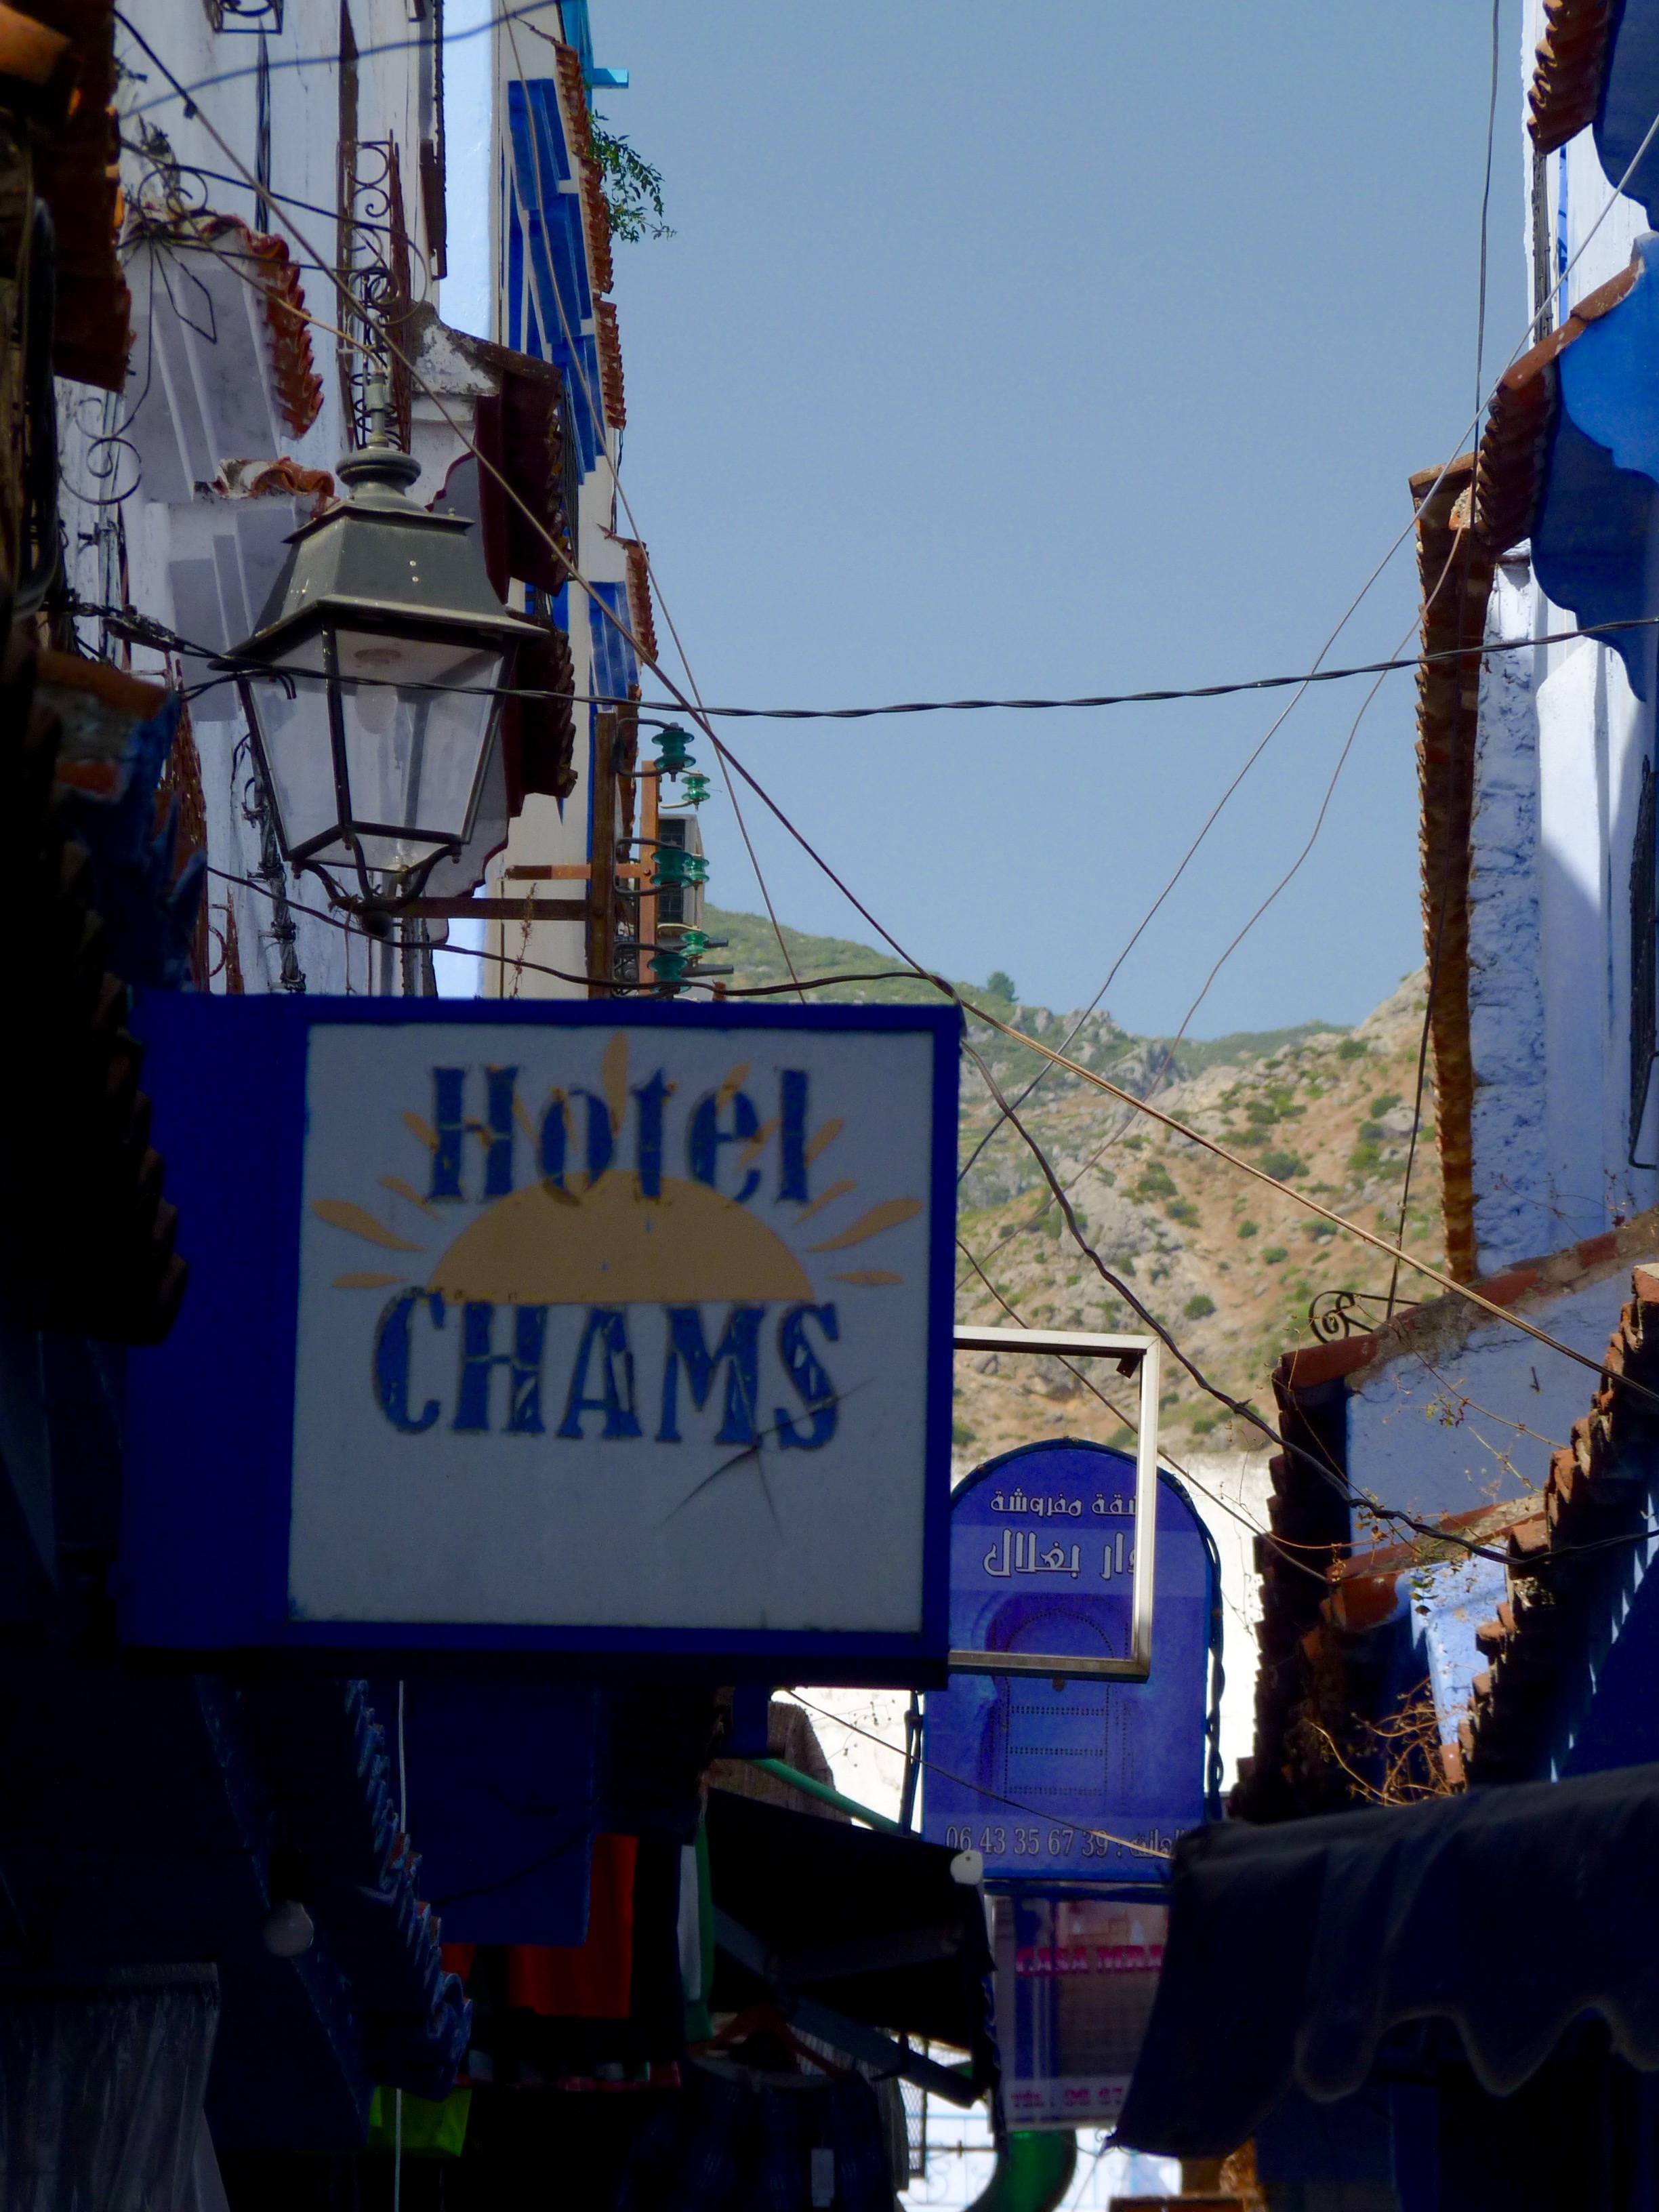
vehicle, mast, festival